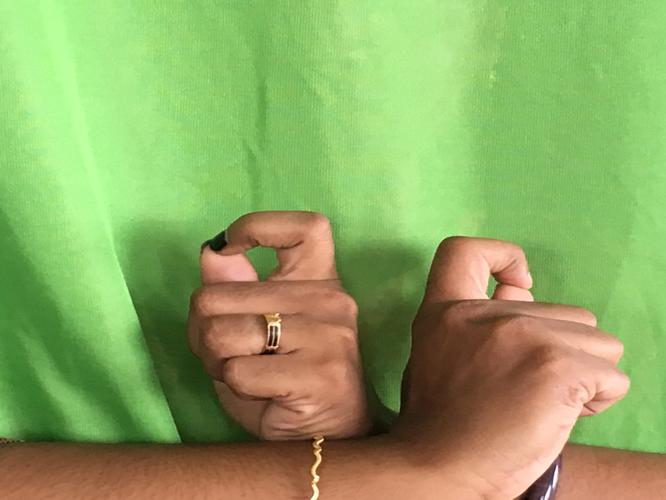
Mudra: Berunda
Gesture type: double_hand